Myer Strouse

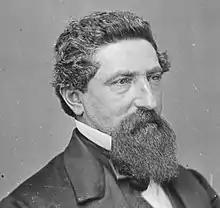
Brady-Handy photo, circa 1863

Myer Strouse was born in Oberstrau, Kingdom of Bavaria to a Jewish family. He immigrated to the United States in 1832 with his father, who settled in Pottsville, Pennsylvania. He attended private schools and edited the "North American Farmer" in Philadelphia from 1848 to 1852. He studied law, was admitted to the bar in 1855 and commenced practice in Pottsville.